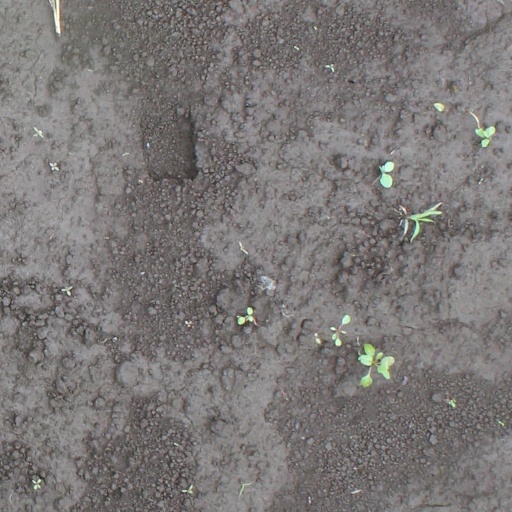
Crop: soybean